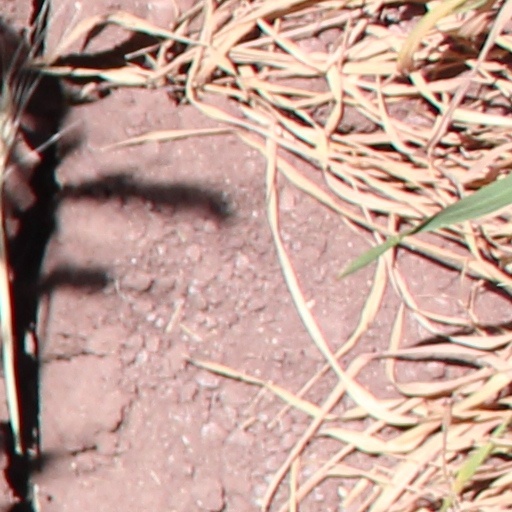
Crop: wheat